Brewton Municipal Airport

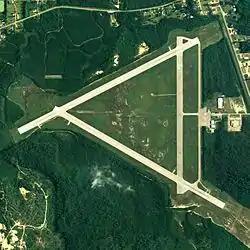
NAIP aerial image, 30 June 2006

Brewton Municipal Airport is a city-owned public-use airport located south of the central business district of Brewton, a city in Escambia County, Alabama, United States. Originally constructed by the U.S. Navy during World War II as an auxiliary field to the Naval Air Station Pensacola complex, it was later redesignated as Navy Outlying Landing Field (NOLF) Brewton before being conveyed to the city of Brewton as a public use facility. Although under civilian ownership, the airfield still functions concurrently as NOLF Brewton and is used by Navy training aircraft located at Naval Air Station Whiting Field, Florida.